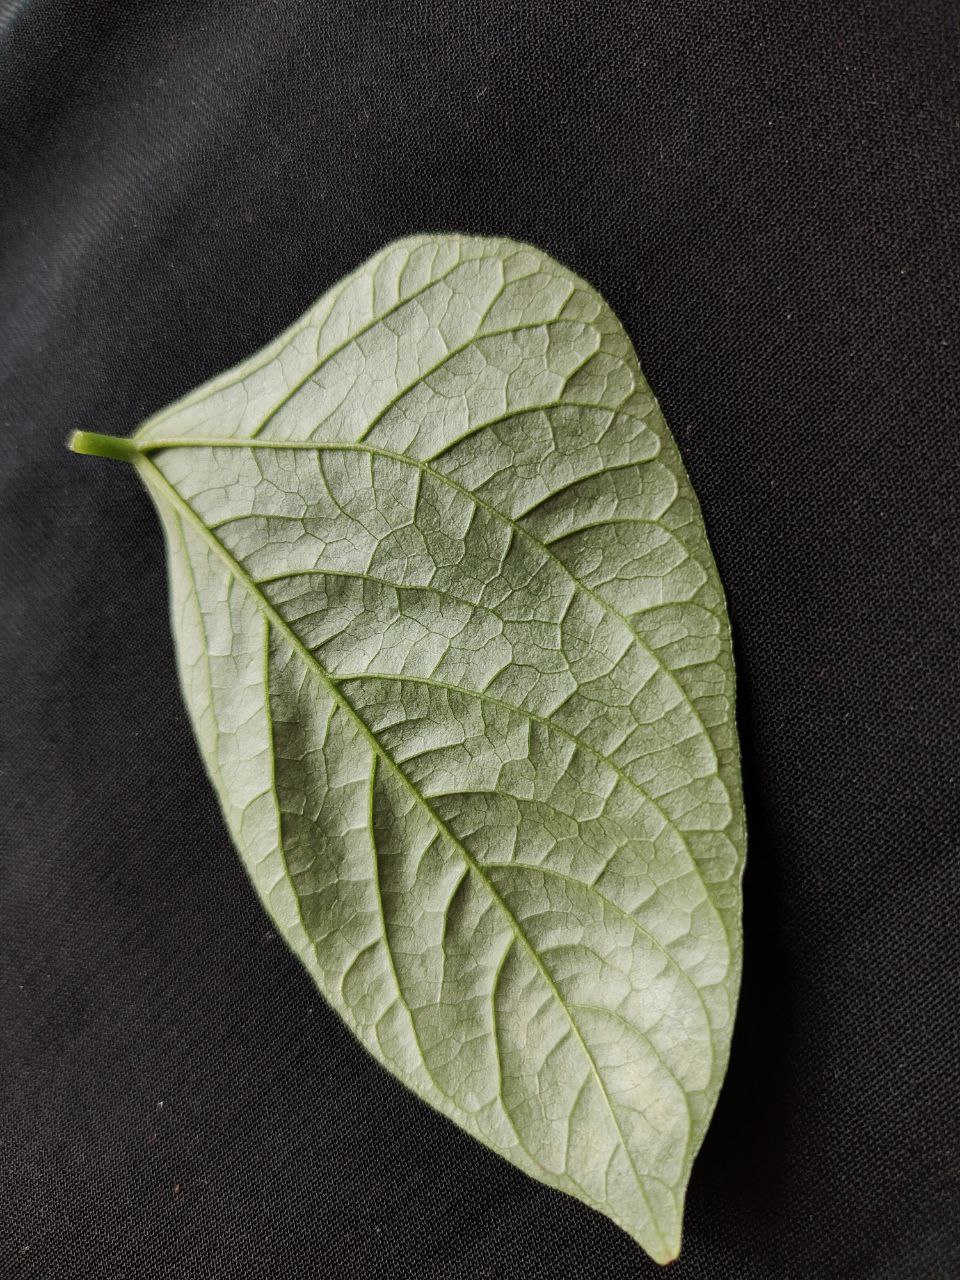
Crop: cowpea
Leaf condition: Fresh Leaf